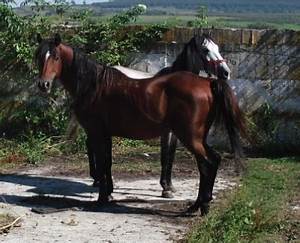
Label: horse